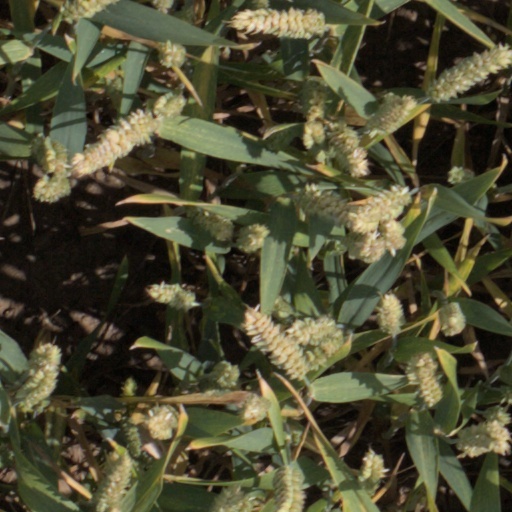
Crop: wheat